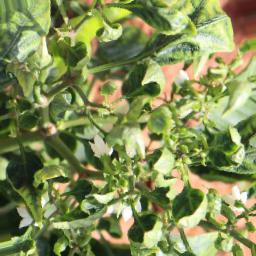
Label: mites_and_trips